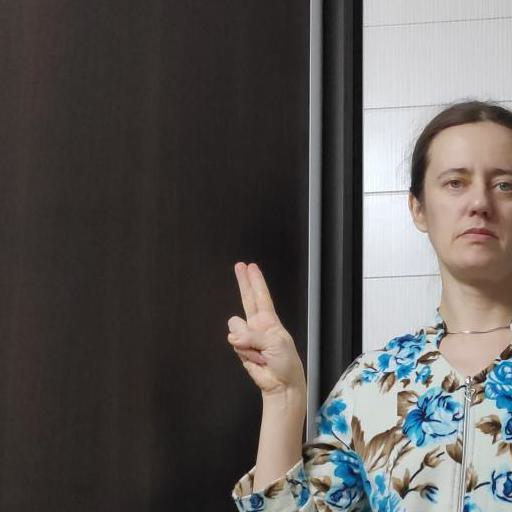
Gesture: two_up